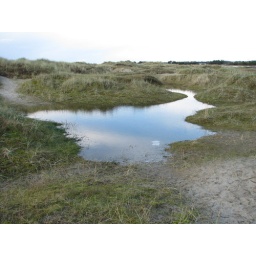
A glimpse of blue sky in between all the rain